Troy High School (Ohio)

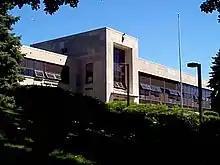
Front entrance of Troy High School before renovation work

Troy High School is a public high school in Troy, Ohio, part of Troy City Schools. The current complex was built in 1958, and has an enrollment of 1,504 students. The school's mascot is the Trojan. As of 2019-20, the Trojans are again Miami Valley League (MVL) members.